Mayar Sherif

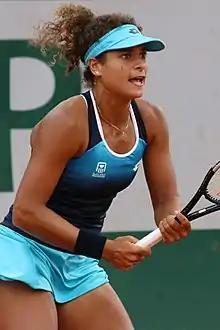
Sherif at the 2022 French Open

Mayar Sherif Ahmed Abdel-Aziz (born 5 May 1996) is an Egyptian professional tennis player. She has a career-high WTA ranking of No. 31 in singles, making her the highest ranked Egyptian singles player, male or female, in the Open Era. She also has a career-high of No. 65 in doubles.